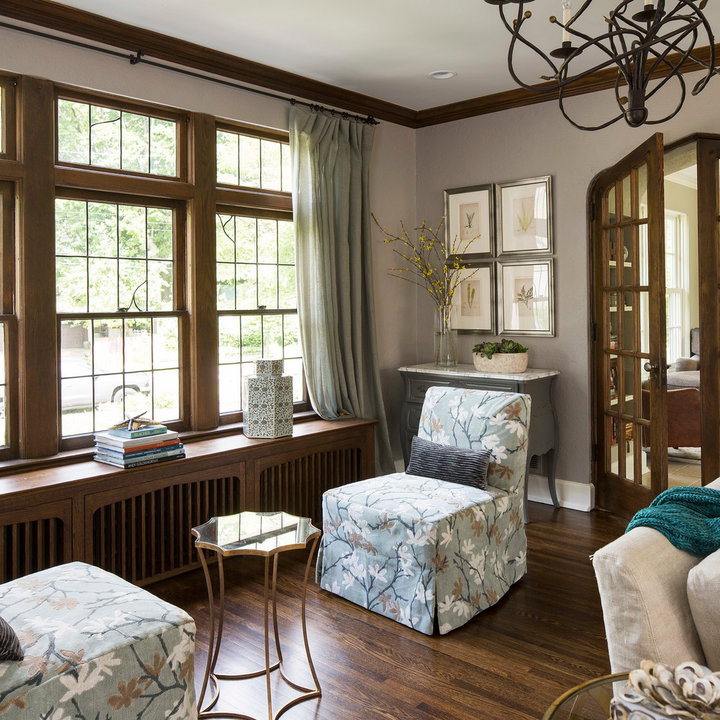
Style: Classic